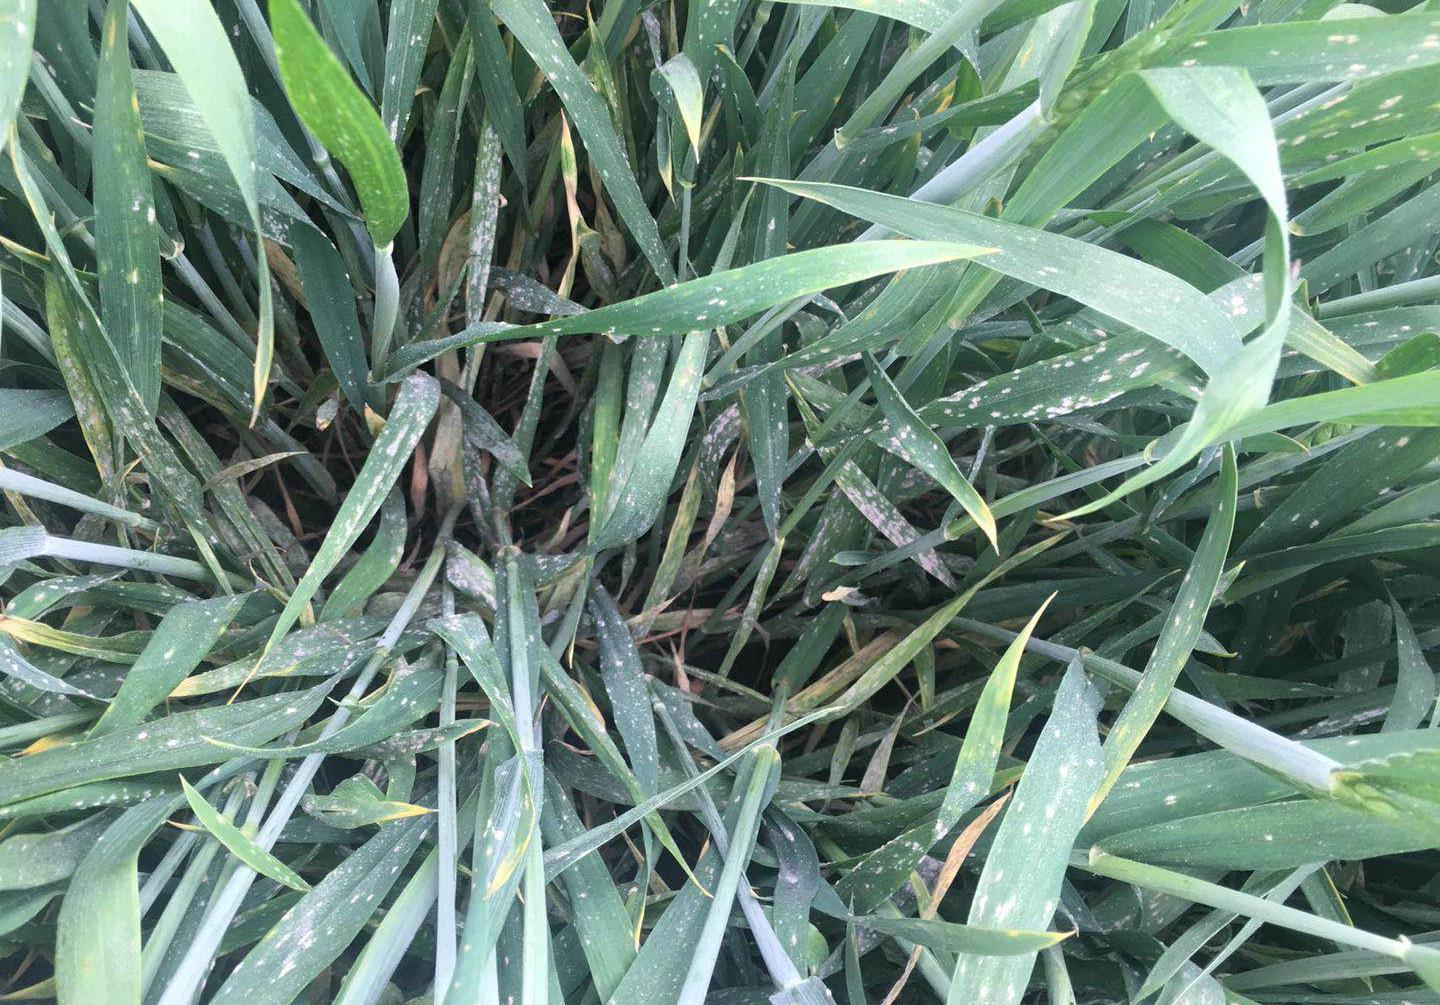
Plant: Wheat
Disease: wheat powdery mildew